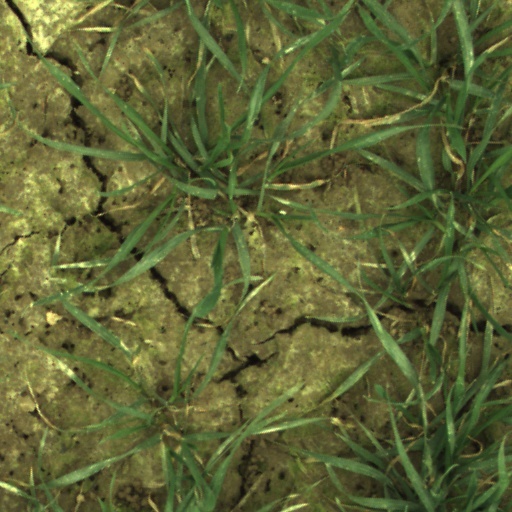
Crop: wheat